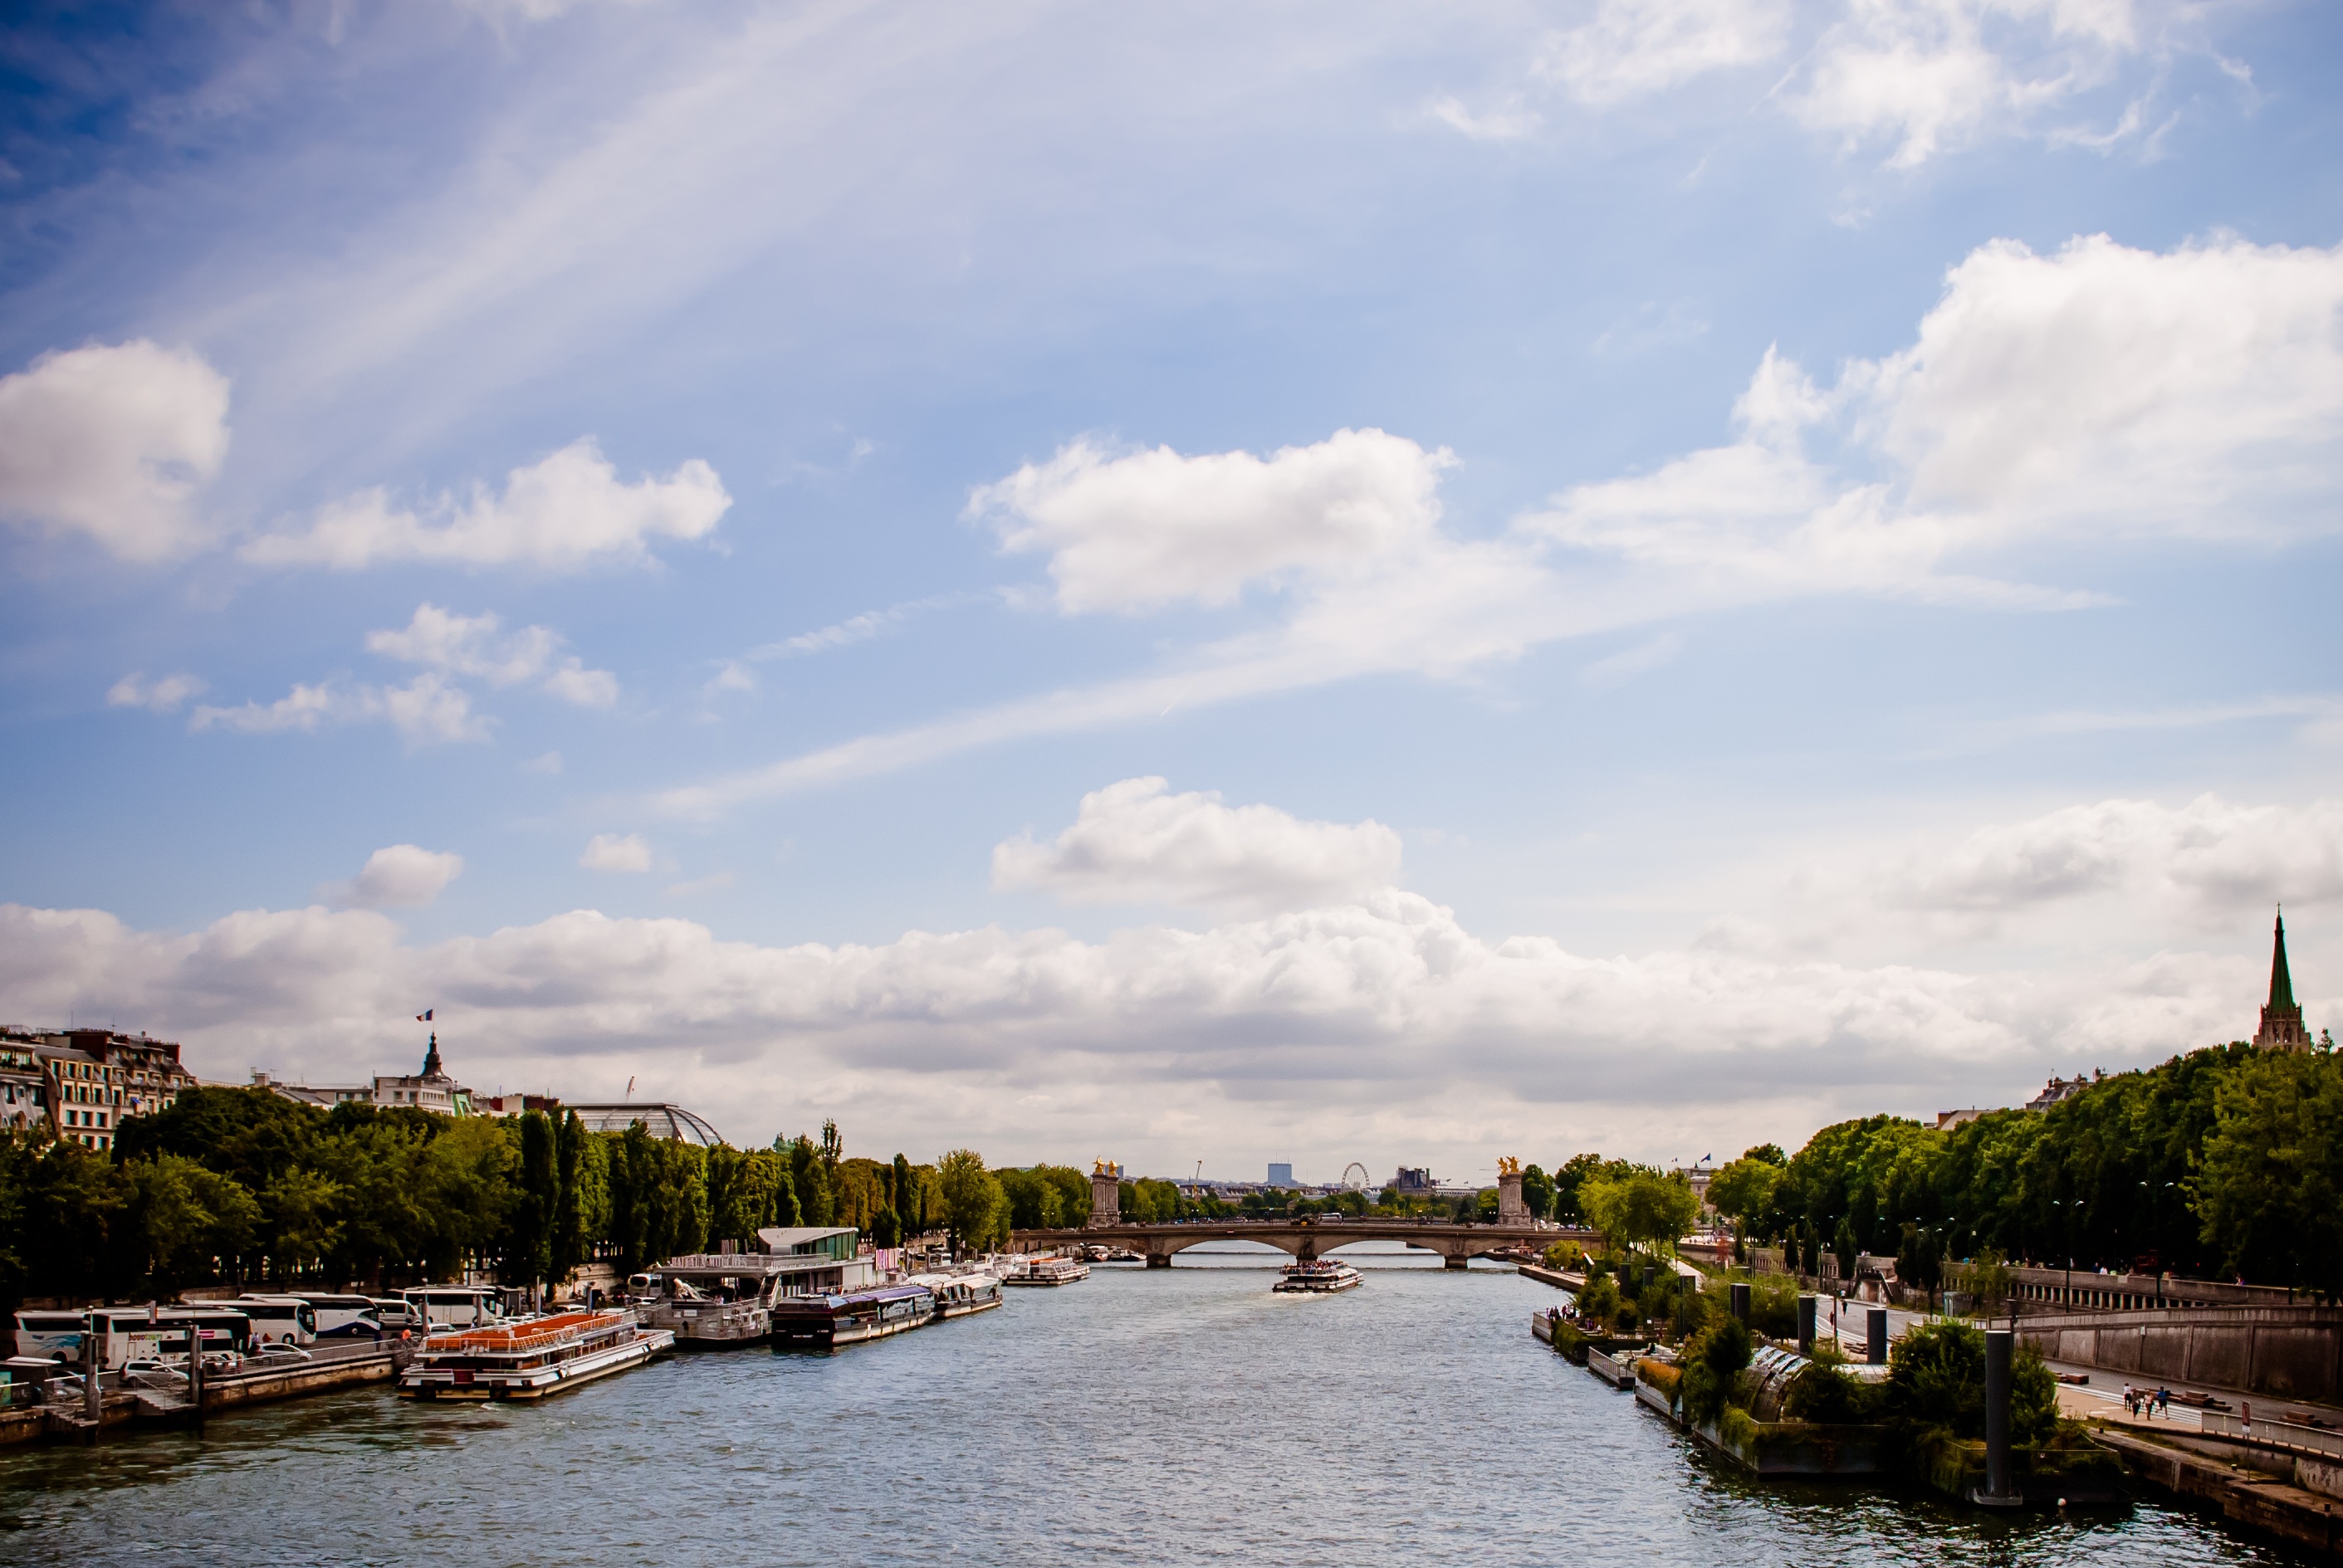
landscape, sea, coast, water, horizon, cloud, sky, boat, bridge, shore, eiffel tower, paris, river, canal, cityscape, dusk, reflection, vehicle, waterway, body of water, vision, rio, landform, city tour, seine river, geographical feature